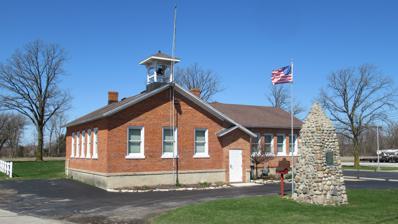
Building: Bridge School (Michigan)
Country: United States of America
Year built: 1868
Historic site in Raisinville Township, Michigan Bridge School Location 96 Ida Maybee Road Raisinville Township , Michigan Coordinates 41°57′39″N 83°32′55″W / 41.96083°N 83.54861°W / 41.96083; -83.54861 Built 1828 1868 (current structure) Michigan State Historic Site Designated December 17, 1987 Location within the state of Michigan The Bridge School is a former school building located in rural Raisinville Township in the U.S. state of Michigan . It is recognized as the first public school in the Territory of Michigan when it was founded in 1828. The school district closed in 1946, and the building has served as Raisinville Township Hall since 1982. The Bridge School was listed as a Michigan State Historic Site on December 17, 1987. Description The first structure known as the Bridge School was constructed in 1828 and rebuilt in 1832.  It was a simple log cabin schoolhouse built using wood from walnut trees .  The log cabin was replaced with the current brick structure in 1868.  The structure is a one-story, end-gable , solid red-brick, vernacular building with a tin roof.  It sits atop a limestone foundation. The schoolhouse originally contained two rooms.  In 1910, a significantly large addition was added to the brick structure using the same architectural designs. Early history The passage of the first public school law by the Legislative Council of the Michigan Territory on April 12, 1827, made education a municipal responsibility and required local governments to organize their own school systems. Soon after, the Bridge School opened on April 17, 1828, as the first public school building in the Michigan Territory.  The Bridge School was not the first educational facility built in the territory, as numerous private and religious institutions predated 1828, as did the University of Michigan , which was established 10 years earlier in Detroit . At the time, the Michigan Territory only had two formally organized counties: Monroe County and Wayne County . Monroe County, where the Bridge School was located, only had a population of 336 at the 1820 census . The new district would receive taxpayer funding from the government of the Michigan Territory and is recognized as the first district of its kind in the territory that later became the state of Michigan in 1837.  The Bridge School was centrally located within Monroe County, and its name came from the recently constructed Bruckner Bridge near the River Raisin about 500 feet (152.4 m) north of the schoolhouse.  It was built on land deeded by George Sorter.  The original log structure was eventually replaced by a two-room brick schoolhouse in 1868.  Several more rooms were built in a large addition to the brick structure in 1910. On the centennial anniversary of the Bridge School in 1928, an obelisk was erected in front of the building.  The obelisk was constructed with stones that current students and past alumni brought for the celebration. The obelisk, which still stands in its original spot, reads: 1828    1928 100TH ANNIVERSARY BRIDGE SCHOOL FIRST PUBLIC SCHOOL IN MICHIGAN ERECTED BY PUPILS DEDICATED JUNE 23 1928 Recent history The Bridge School served as a functioning educational facility for 118 years from 1828 to 1946.  The building ceased operation as an educational facility in 1946 and was completely shuttered in 1950.  When the school closed, students were absorbed into Dundee Community Schools in neighboring Dundee Township .  Dundee Community Schools took ownership of the now-defunct Bridge School, but the structure remained vacant. Shortly after in 1956, the board of education for Dundee Community Schools donated the unused building to the Monroe County Historical Society. The property was later deeded to Raisinville Township in 1980.  The township renovated the structure and converted it into their township hall in 1982, and it served as a polling place for the first time that year as well.  The Bridge School was recognized as a Michigan State Historic Site on December 17, 1987. A historic marker detailing the school's history was erected by the Monroe County Historical Society.  The structure continues to serve as the township hall for Raisinville Township. The hall is located at 96 Ida Maybee Road just north of M-50 (South Custer Road).  Ida Maybee Road was once designated as part of M-130 when it was a state highway from 1929 to 1955. Images A county historic marker recognizing the former school An obelisk , dedicated in 1928 to commemorate the school's centennial The side view showing the 1910 addition to the original structure References